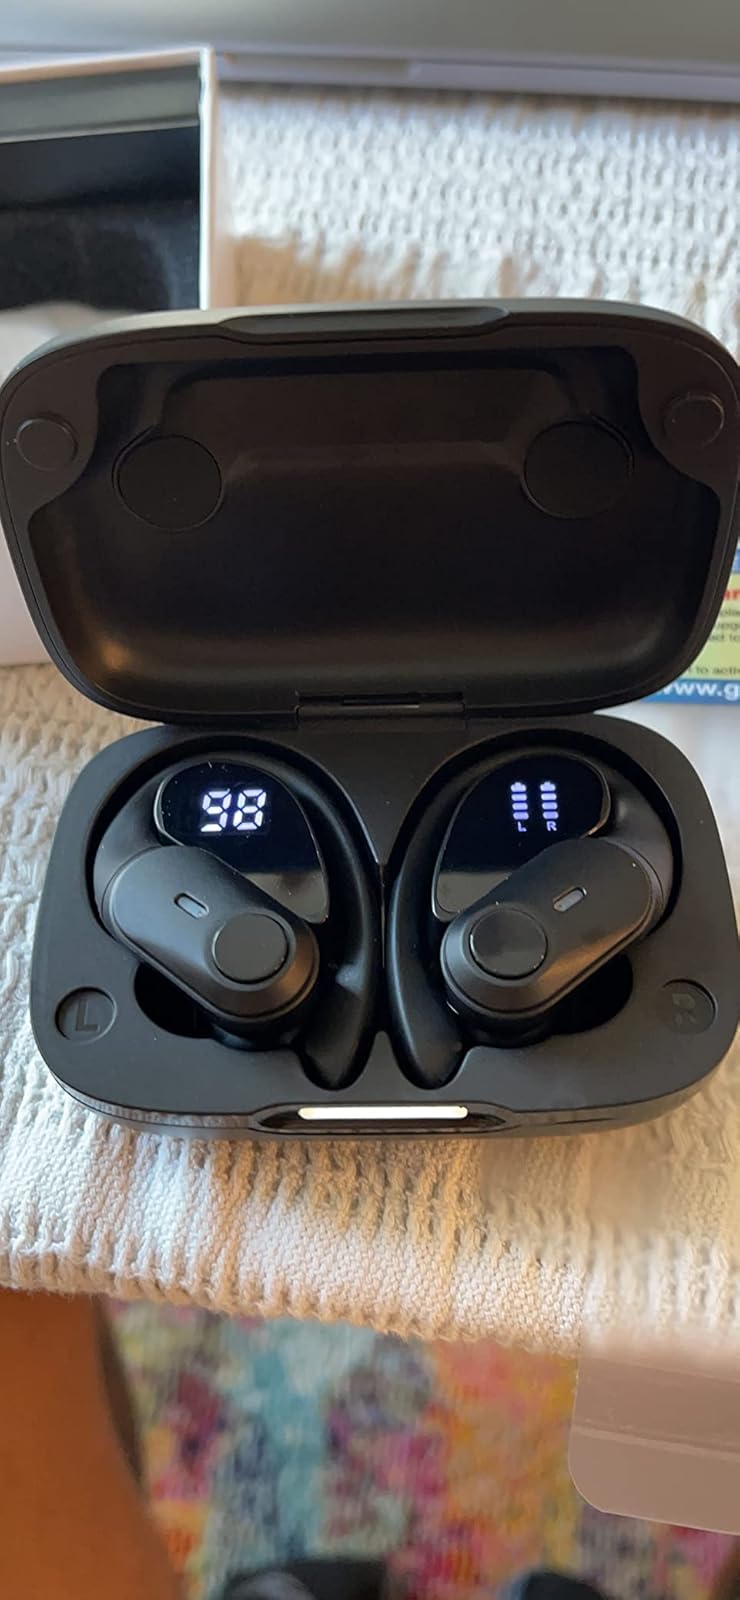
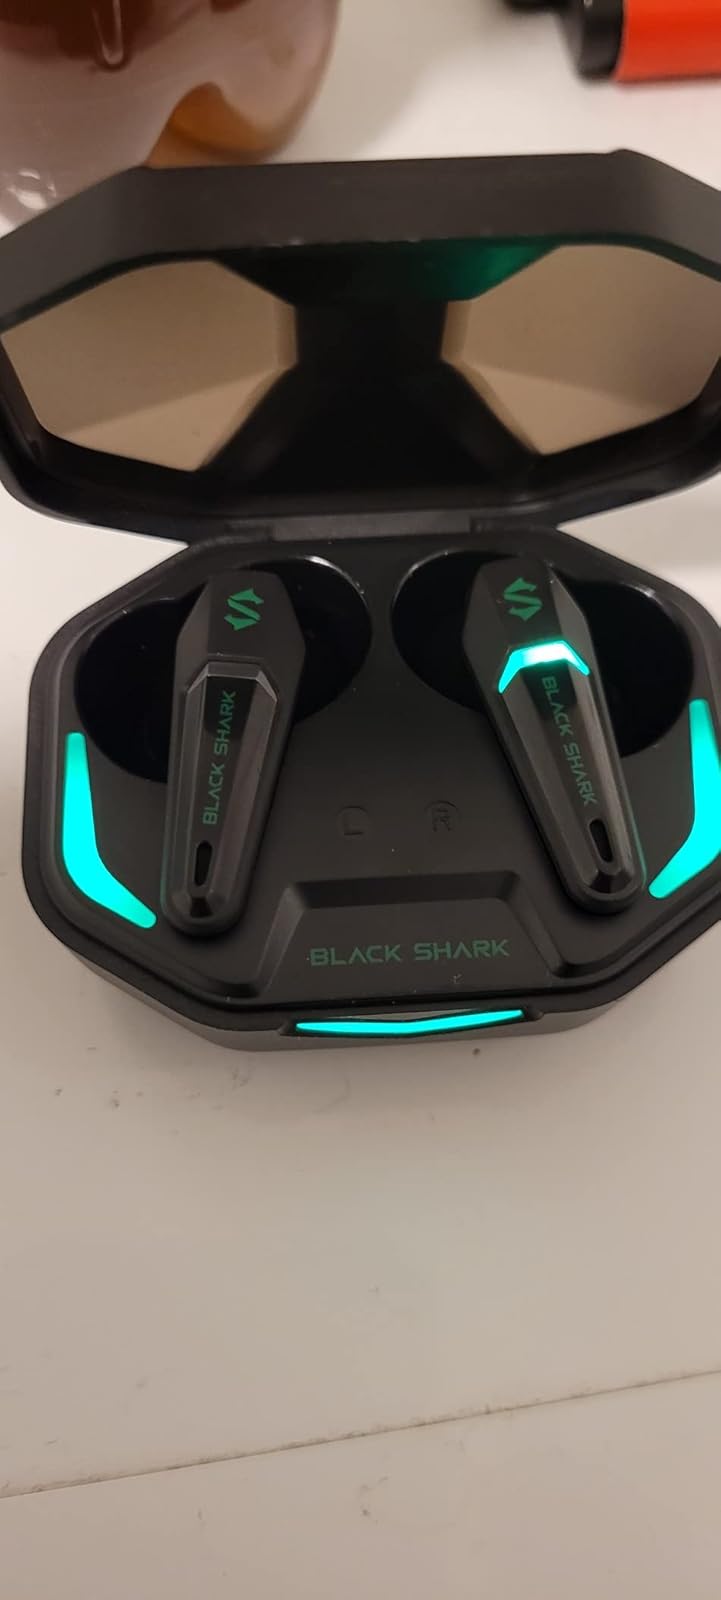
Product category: earbuds
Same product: no